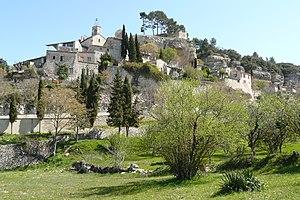
Vue sur le Beaucet.
Le Beaucet est une commune française située dans le département de Vaucluse, en région Provence-Alpes-Côte d'Azur. Le village se situe à l'extrémité nord-ouest des Monts de Vaucluse.